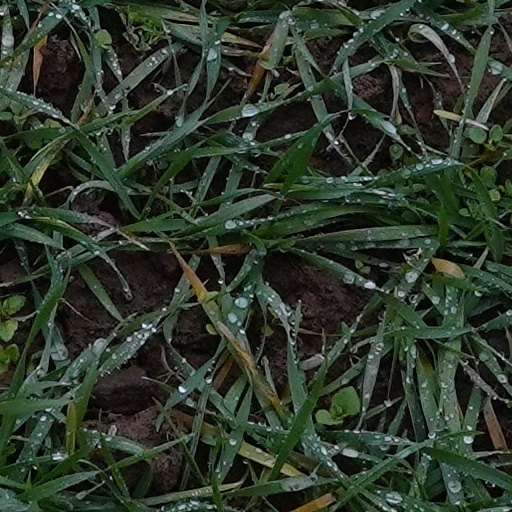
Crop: wheat